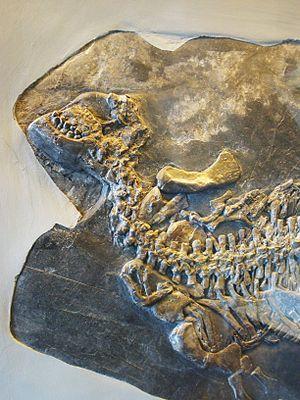
Paraplacodus est un genre éteint de placodontes, vivant au cours du Trias moyen, plus précisément à partir de l'Anisien jusqu'au Ladinien. Ses restes ont été découverts dans le nord de l'Italie et le genre a été nommé en 1931 par Bernhard Peyer. C'est le seul membre de la famille des Paraplacodontidae, et une seule espèce est identifiée jusqu'à présent, Paraplacodus broili. Comme l'indique son nom, il a une forte ressemblance avec le genre Placodus.